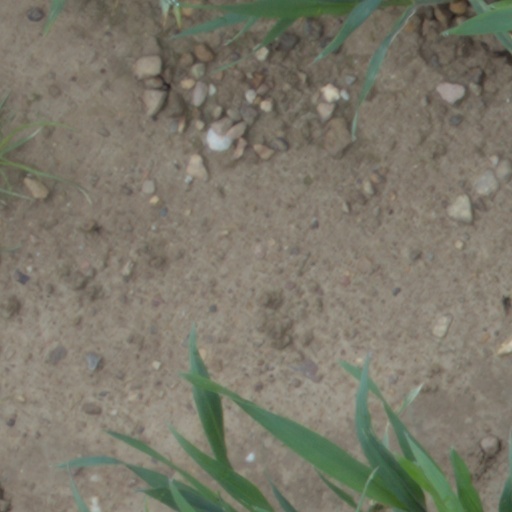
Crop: wheat